Ninth Air Force

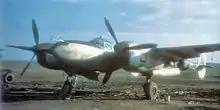
P-38 of the 370th Fighter Group on a wartime advanced landing strip

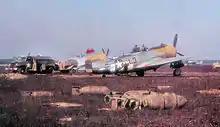
P-47D of the 406th Fighter Group on a wartime advanced landing strip

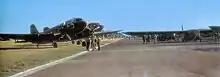
C-47s with Gliders of the 62d Troop Carrier Group preparing for the Airborne drop over the Rhine during "Operation Varsity.

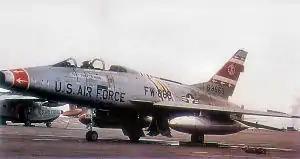
North American F-100F-10-NA Super Sabre serial 56-3869 of the 354th TFW, Myrtle Beach AFB South Carolina. F-100s were a mainstay of USAF tactical air power throughout the 1950s and 1960s.

On D-Day, IX Troop Carrier Command units flew over 2000 sorties conducting combat parachute jumps and glider landings as part of American airborne landings in Normandy of Operation Neptune. Other Ninth Air Force units carried out massive air attacks with P-51 Mustang, P-47 Thunderbolt fighter-bombers, North American B-25 Mitchell and Martin B-26 Marauder medium bombers. Air cover during the morning amphibious assault by Allied forces on the beaches of France was flown by P-38 Lightnings.